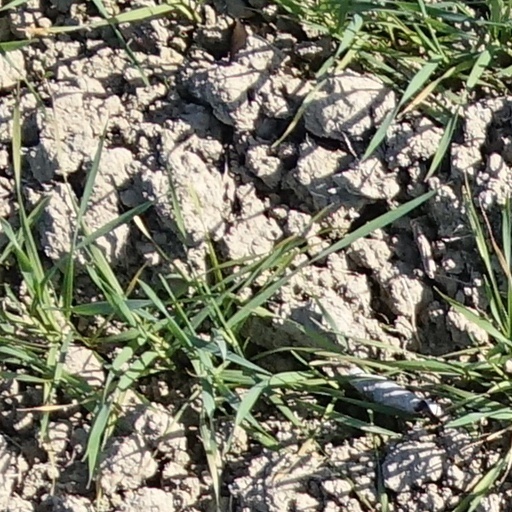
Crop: wheat